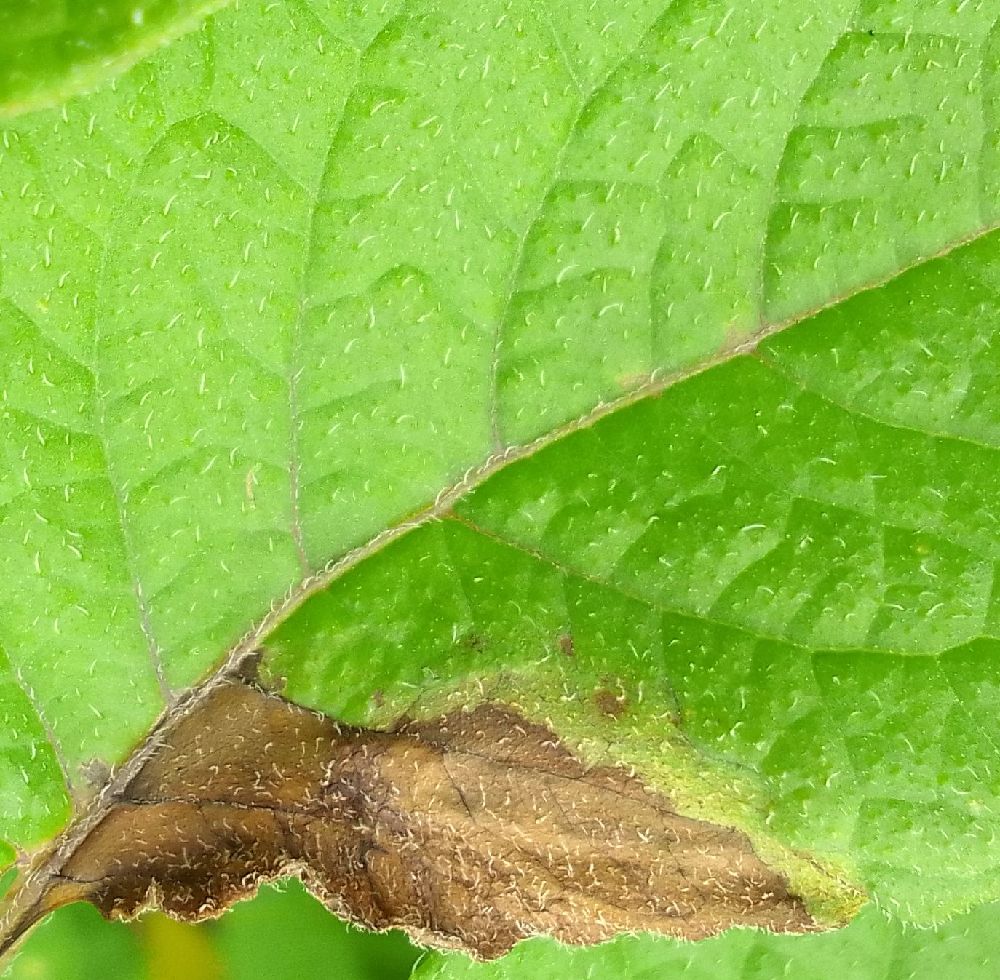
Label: Late blight